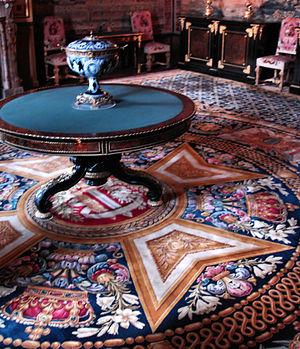
Le salon des Tapisseries au château de Fontainebleau
Le château de Fontainebleau est un château royal de styles principalement Renaissance et classique, près du centre-ville de Fontainebleau, à une soixantaine de kilomètres au sud-est de Paris, en France. Les premières traces d'un château à Fontainebleau remontent au XIIᵉ siècle. Les derniers travaux sont effectués au XIXᵉ siècle.